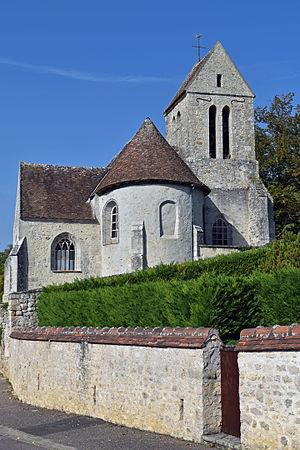
Église Saint-Sulpice de Faÿ-lès-Nemours This building is indexed in the Base Mérimée, a database of architectural heritage maintained by the French Ministry of Culture,
Faÿ-lès-Nemours est une commune française située dans le département de Seine-et-Marne en région Île-de-France.